School bus

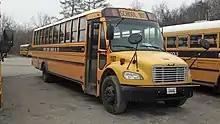
Thomas Saf-T-Liner C2 (Kentucky Spec)

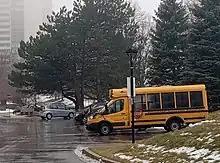
Van chassis-based school buses are much more ubiquitous in Canada, particularly in urban centres, where regular public transportation often moves students to class. (Blue Bird Micro Bird T-Series)

The beginning of the twenty-first century introduced extensive changes to the production of school buses. Though vehicle assembly saw few direct changes, manufacturer consolidation and industry contraction effectively ended the practice of customers selecting body and chassis manufacturers independently. While the aspect of customer choice was largely ended (as a result of corporate ownership and supply agreements), decreased complexity paved the way for new product innovations previously thought impossible. During the 2010s, while diesel engines have remained the primary source of power, manufacturers expanded the availability of alternative-fuel vehicles, including CNG, propane, gasoline, and electric-power buses.